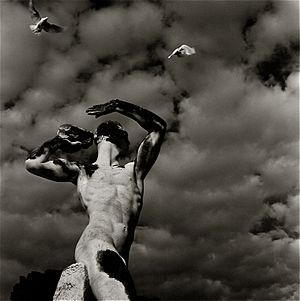
Augusto De Luca est un photographe italien.
L'expression « noir et blanc » désigne des genres techniques en photographie, au cinéma, à la télévision.